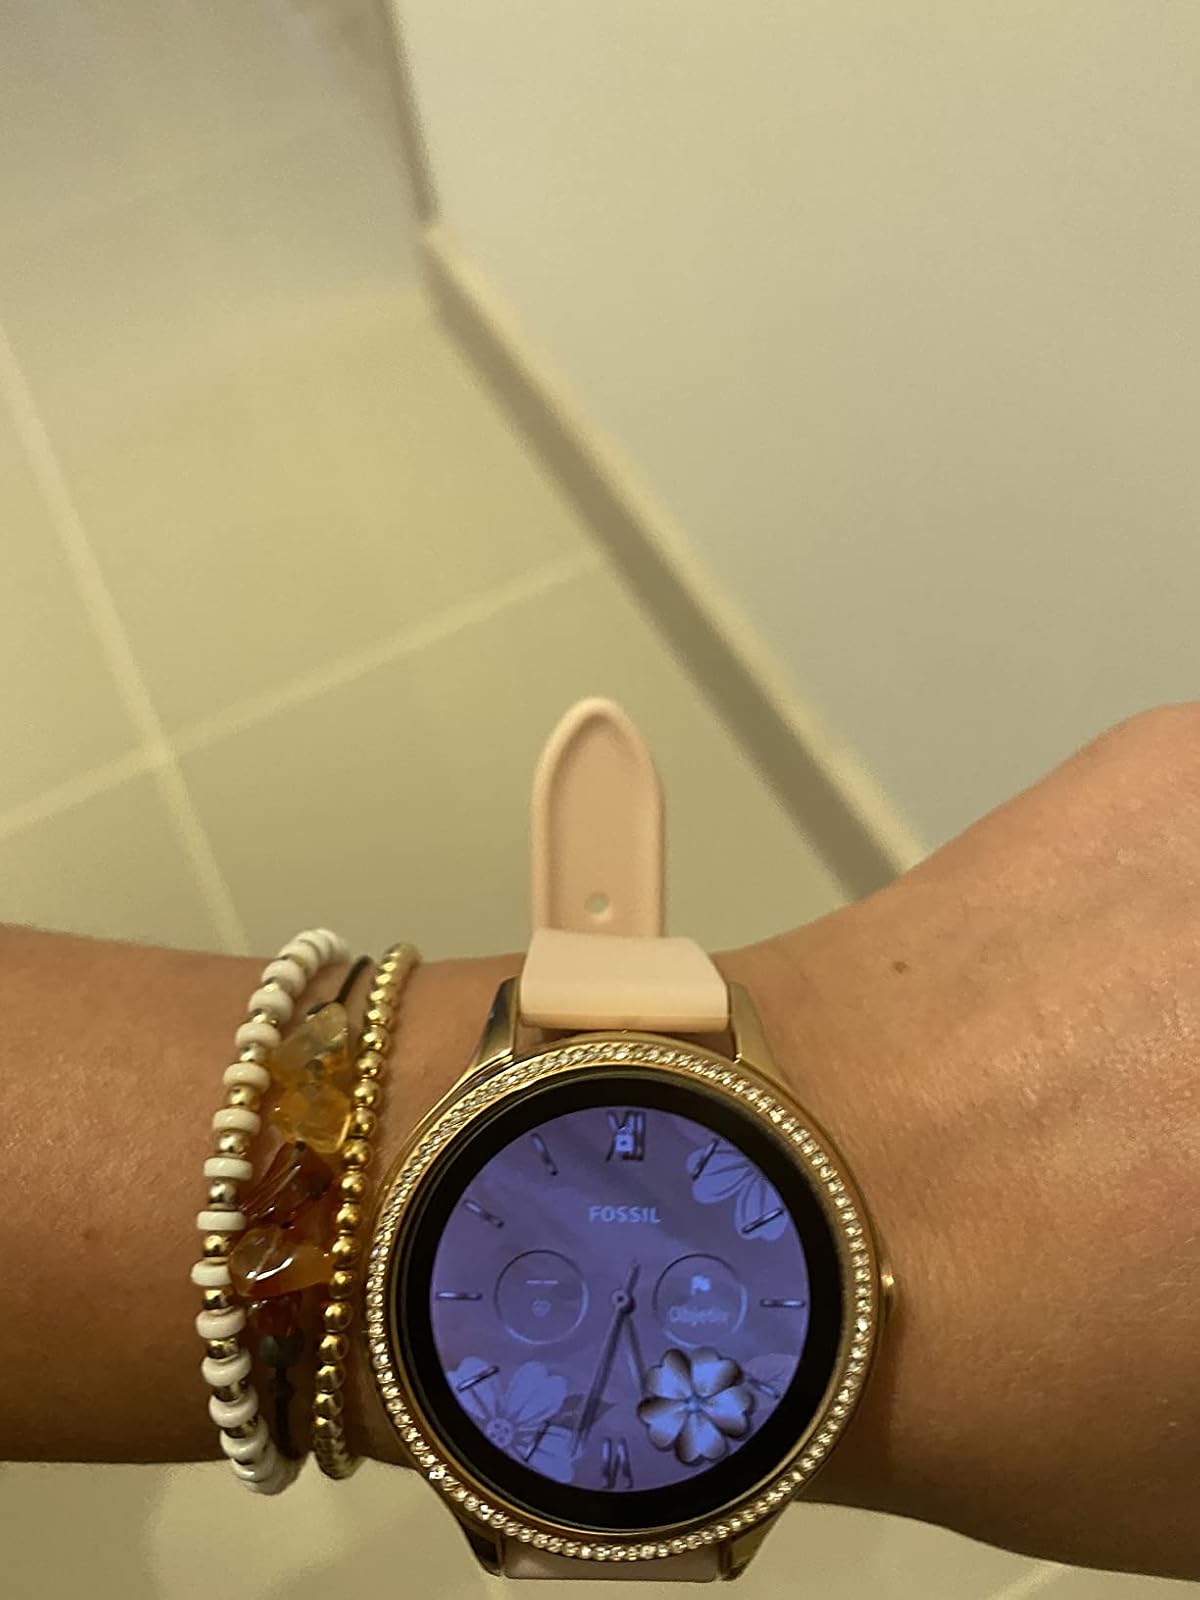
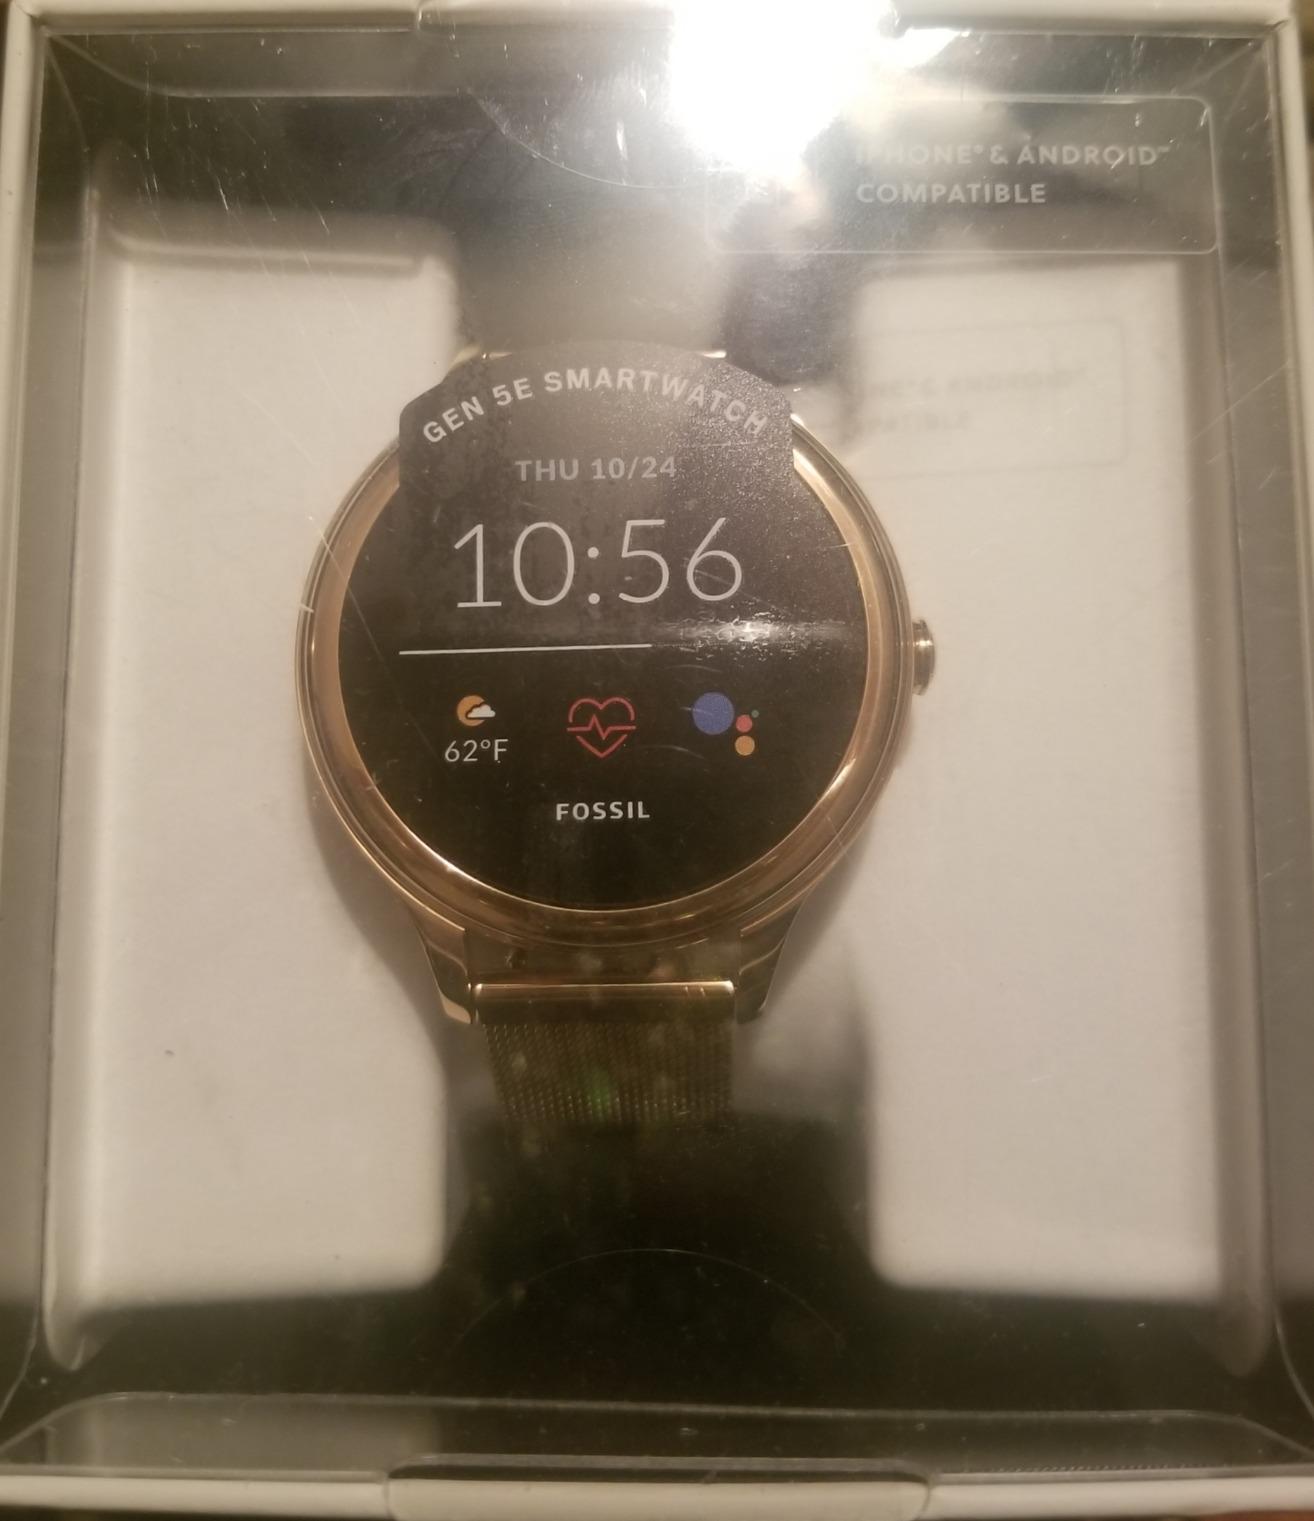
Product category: smartwatch
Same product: no